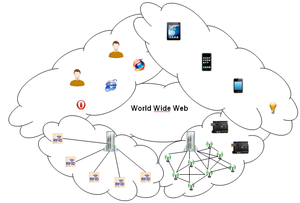
Définition du Web des Objets
Le Web des objets désigne l'intégration de tout appareil interrogeable ou contrôlable à distance, dans le monde du World Wide Web.